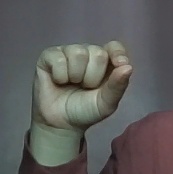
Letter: fa